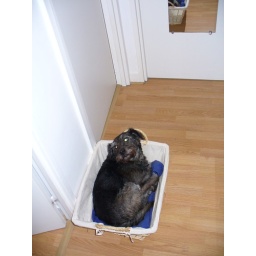
their dog slept out side of our room in a basket